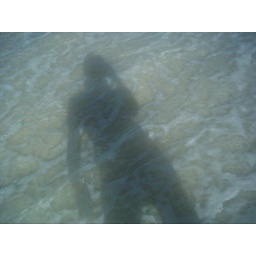
Shadows in the water &amp;amp; sand